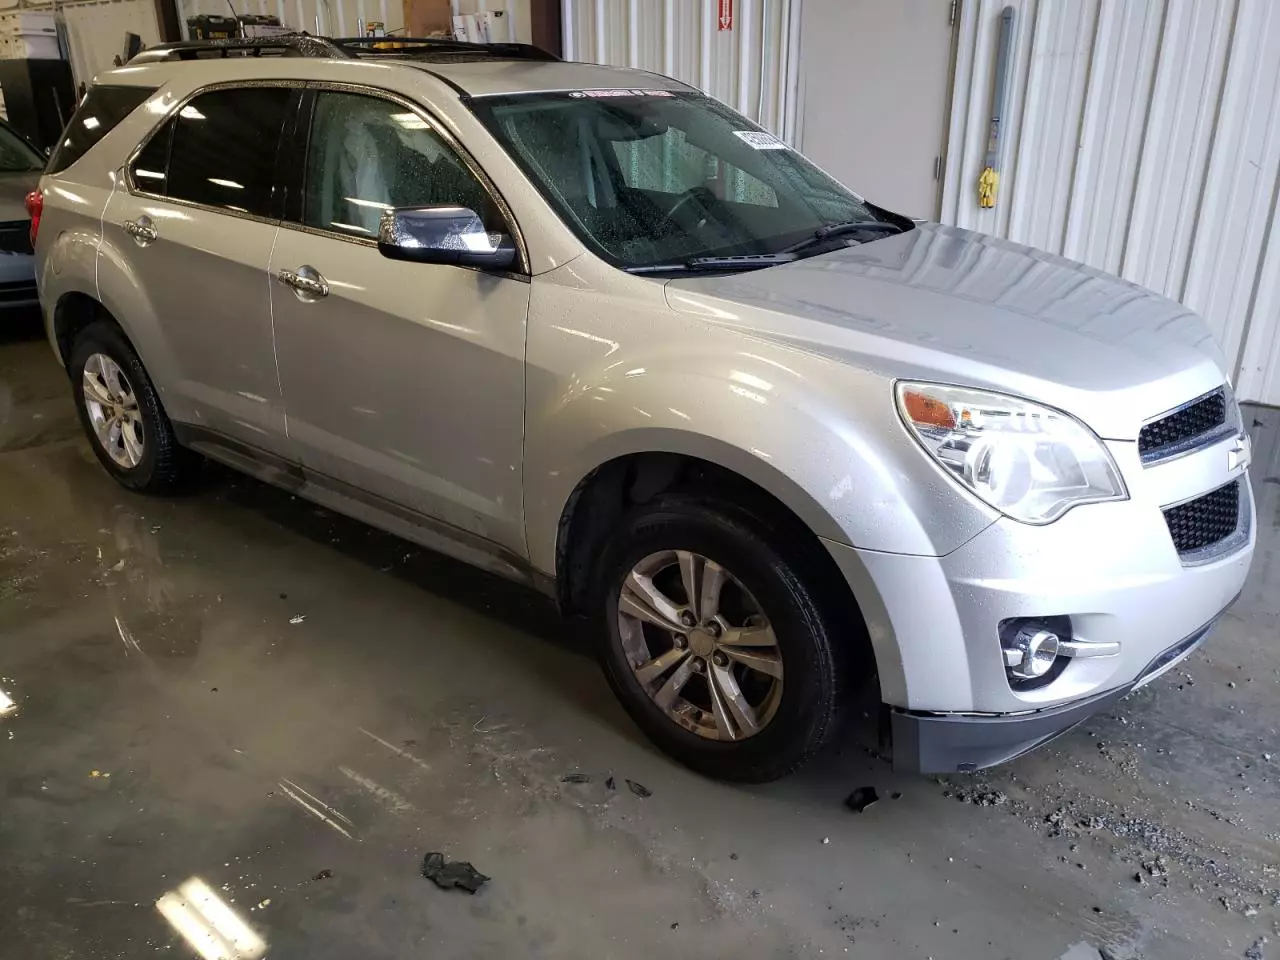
Aucun dommage détecté.
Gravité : aucun